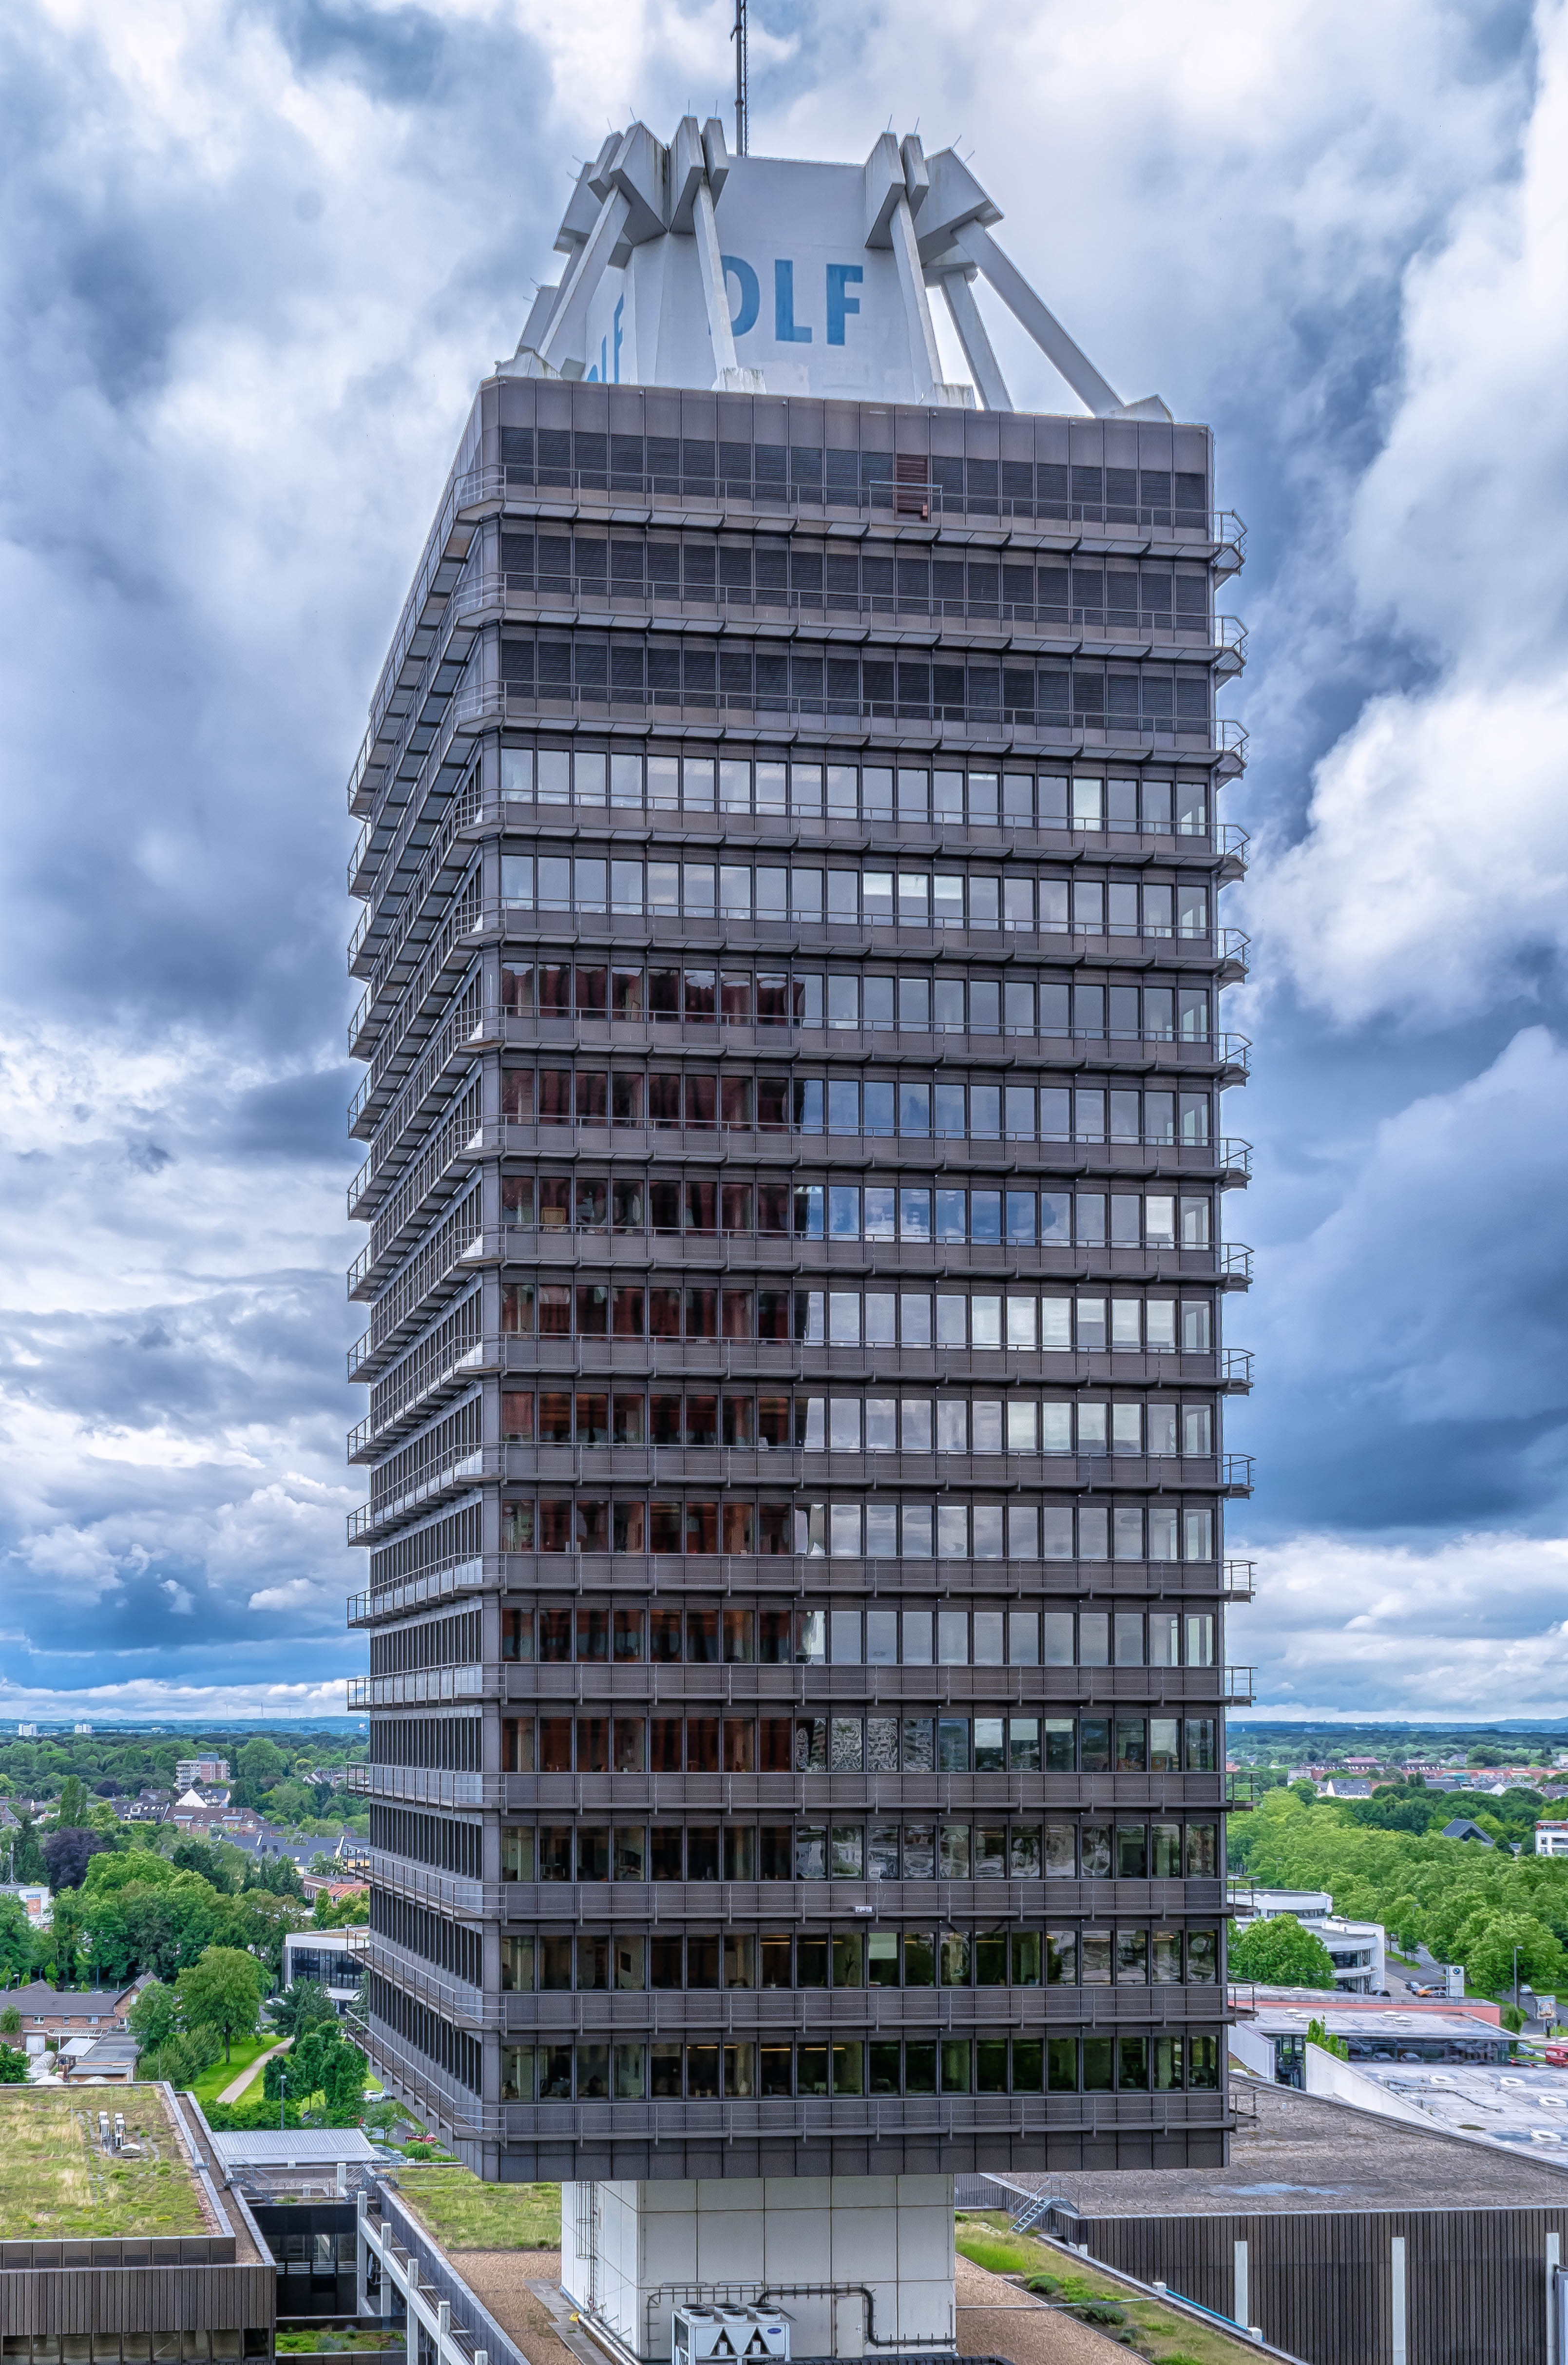
architecture, building, city, home, skyscraper, cityscape, downtown, tower, landmark, facade, modern, tower block, radio, germany, cologne, headquarters, metropolis, condominium, glass facades, urban area, germany spark, residential area, metropolitan area